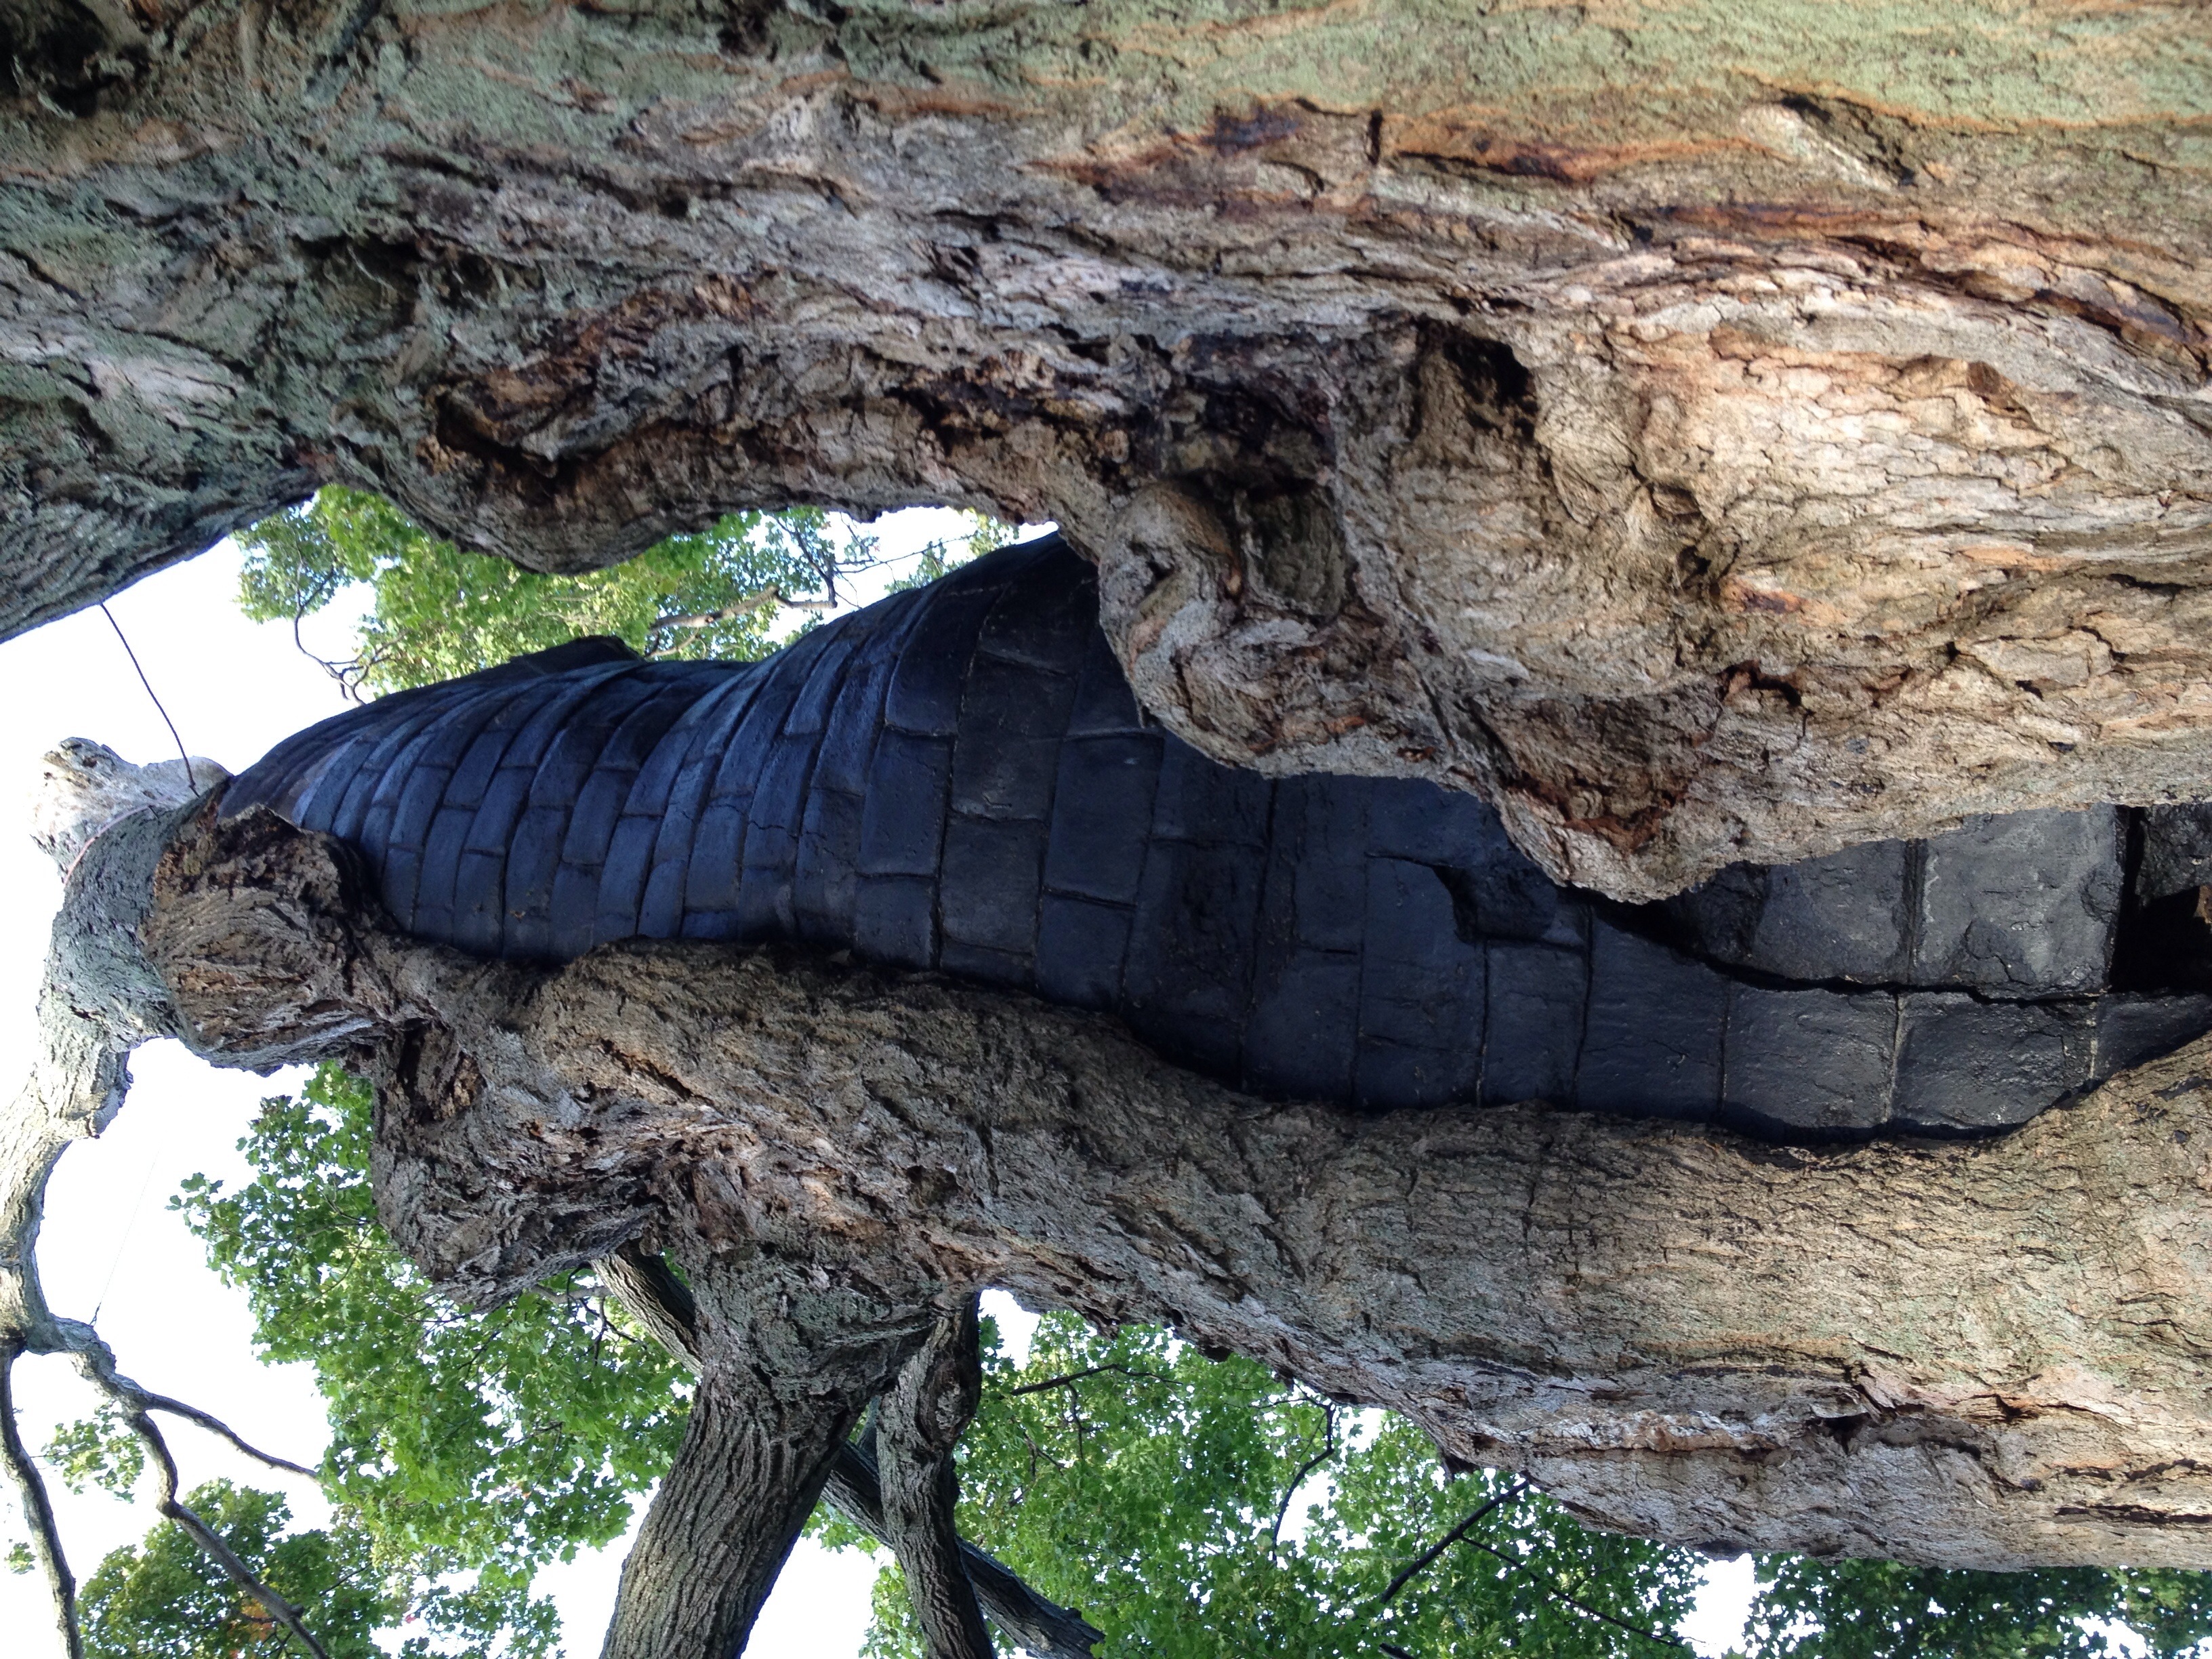
tree, branch, plant, wood, trunk, woody plant, land plant